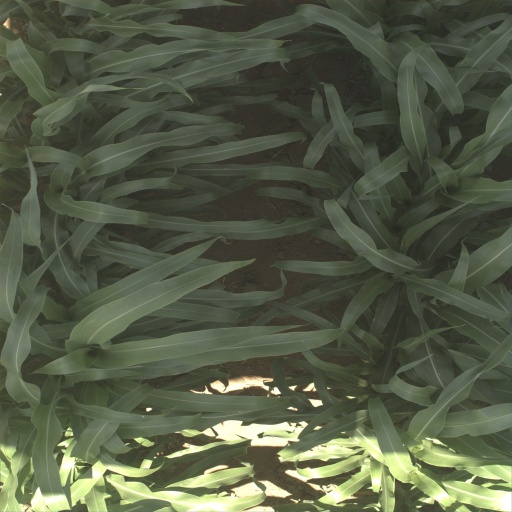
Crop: sorghum